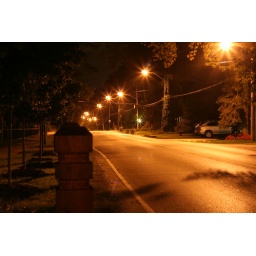
A longer exposure on a street near Alanah's house in Mississauga.